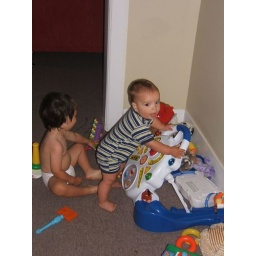
boys around the house 001